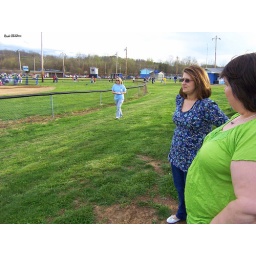
My wife Verdonna in green and out niece Somer in the blue flowered shirt. I don't know the lady in light blue.